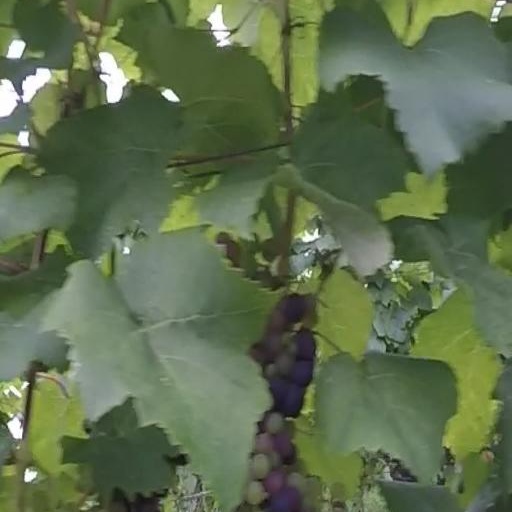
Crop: grape